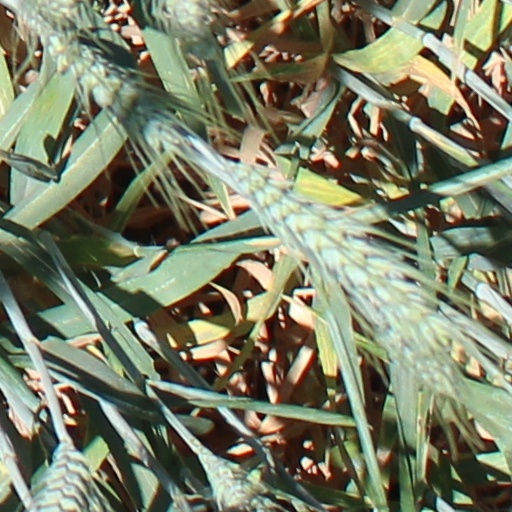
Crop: wheat